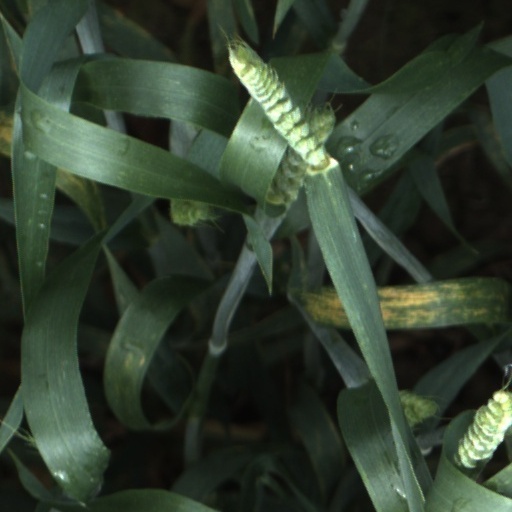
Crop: wheat